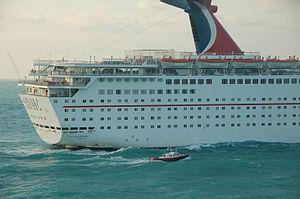
L'arrière du Carnival Ecstasy à progresso